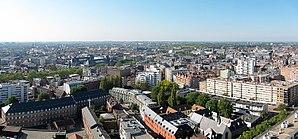
Vue ouest de Lille depuis le beffroi de l'hôtel de ville.
Lille-Saint-Sauveur est un ancien quartier de Lille, reconstruit au cours des années 1960 qui fait partie de Lille-Centre.